Sembi

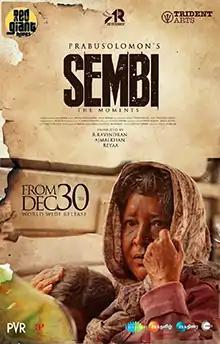
Theatrical release poster

Sembi (செம்பி) is a 2022 Indian Tamil-language adventure drama film directed by Prabhu Solomon. The film stars Nila, Kovai Sarala, and Ashwin Kumar Lakshmikanthan, along with Thambi Ramaiah, Nanjil Sampath, and Pala. Karuppiah in supporting roles. The music was composed by Nivas K. Prasanna with cinematography by M. Jeevan and editing by Buvan. The film released theatrically on 30 December 2022 to highly positive reviews from critics.